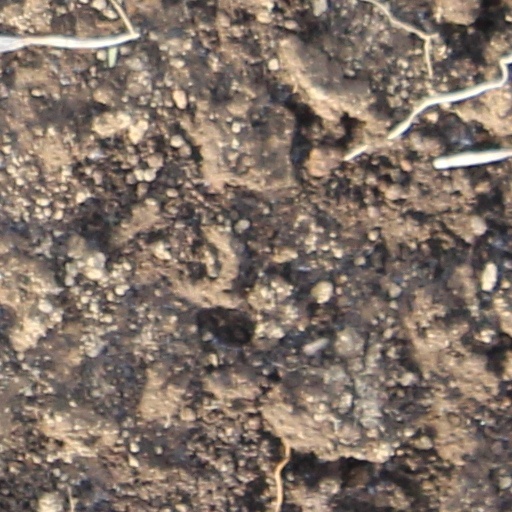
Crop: wheat